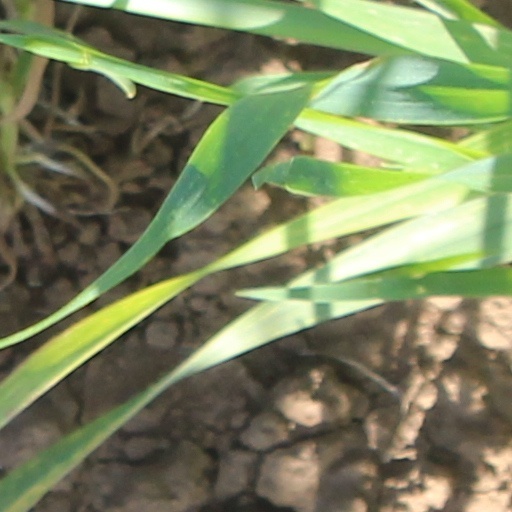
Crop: wheat